Lien Chan

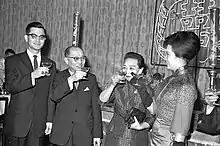
Premier Yen Chia-kan officiates the wedding of Lien Chan and Fang Yu

Lien Chan was born in Xi'an, Shaanxi, on August 27, 1936. He was the only child of Taiwanese politician Lien Chen-tung and his wife Chao Lan-kun (趙蘭坤), a graduate of Yenching University who was born to a prominent Manchu family in Shenyang. Chen-tung served as the head of the Ministry of the Interior from 1960 to 1966 and was an advocate of promoting local autonomy and maintaining closer ties with the CC Clique. Lien's paternal grandfather, Taiwanese historian Lien Heng (1878–1936), was the author of the popular book "The General History of Taiwan." On his father's side, Lien Chan was descended from a prominent and wealthy merchant family from Tainan, Taiwan, whose ancestral home was located in Longji. In the early 1960s, his father became the seventh-wealthiest man in Taiwan by leveraging his connections in the Kuomintang (KMT) and speculating on land purchases.